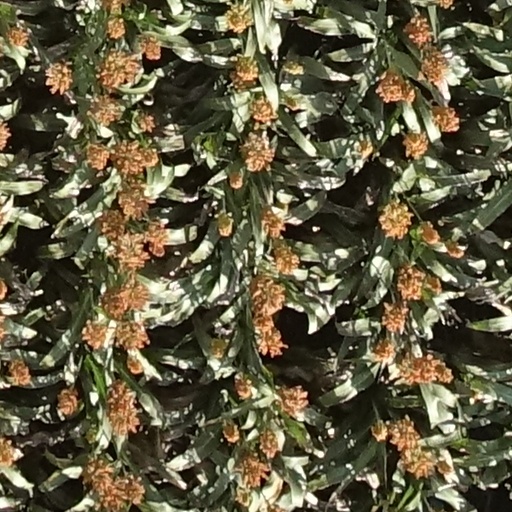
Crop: sorghum